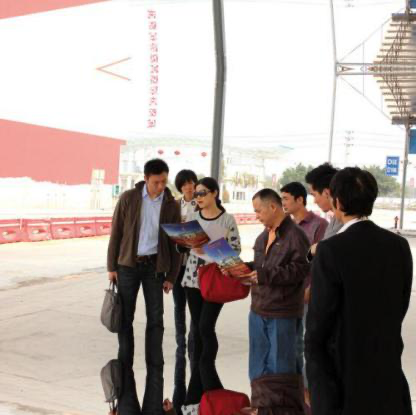
Objects in the image:
label: head
label: head
label: head
label: head
label: head
label: head
label: head